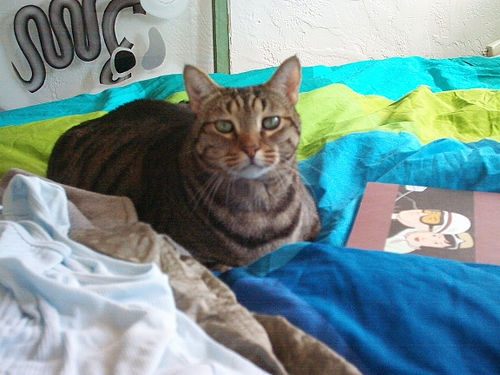
A cat is sitting on the unmade bed
A cat resting on a messy bed.
a close up of a cat on a bed
A cat lays on top of a colorful blanket
A cat laying on top of a bed next to a book.